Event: Nepal Earthquake
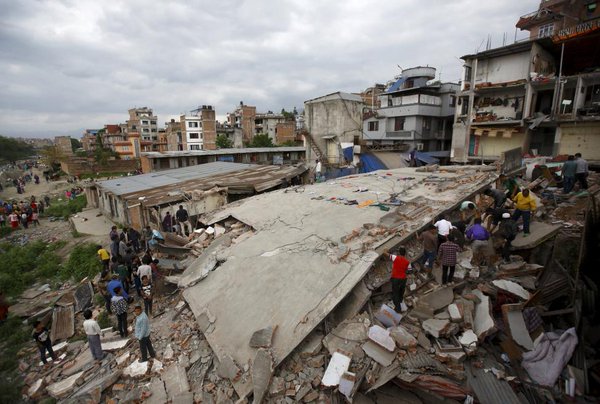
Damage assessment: damage